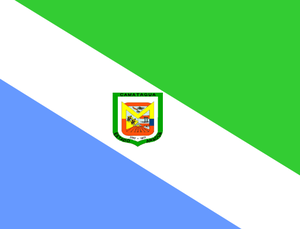
Camatagua est l'une des 18 municipalités de l'État d'Aragua au Venezuela. Son chef-lieu est Camatagua. En 2011, la population s'élève à 16 627 habitants.